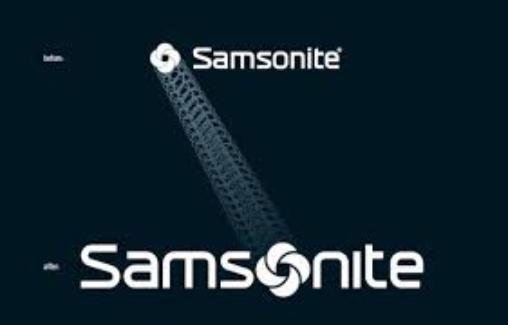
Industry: Clothes